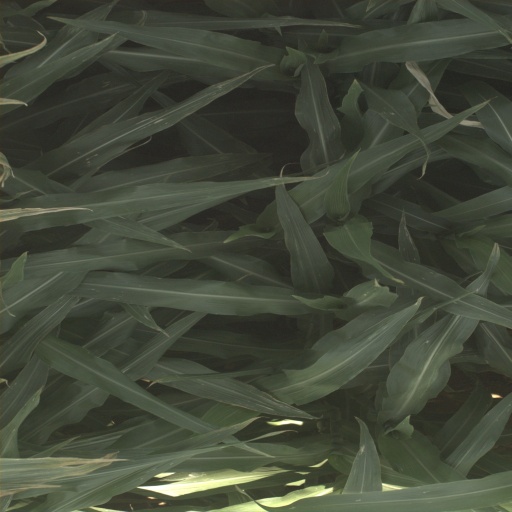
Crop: sorghum